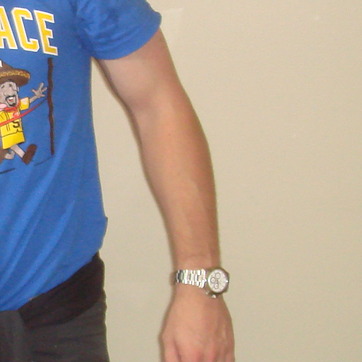
Material: skin